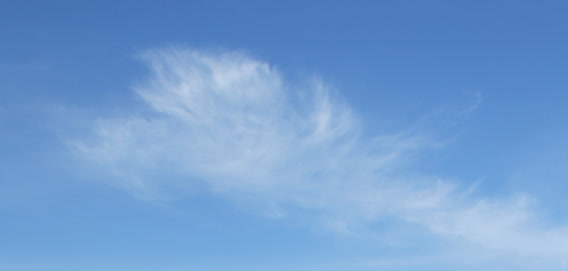
Cloud type: Cirrus